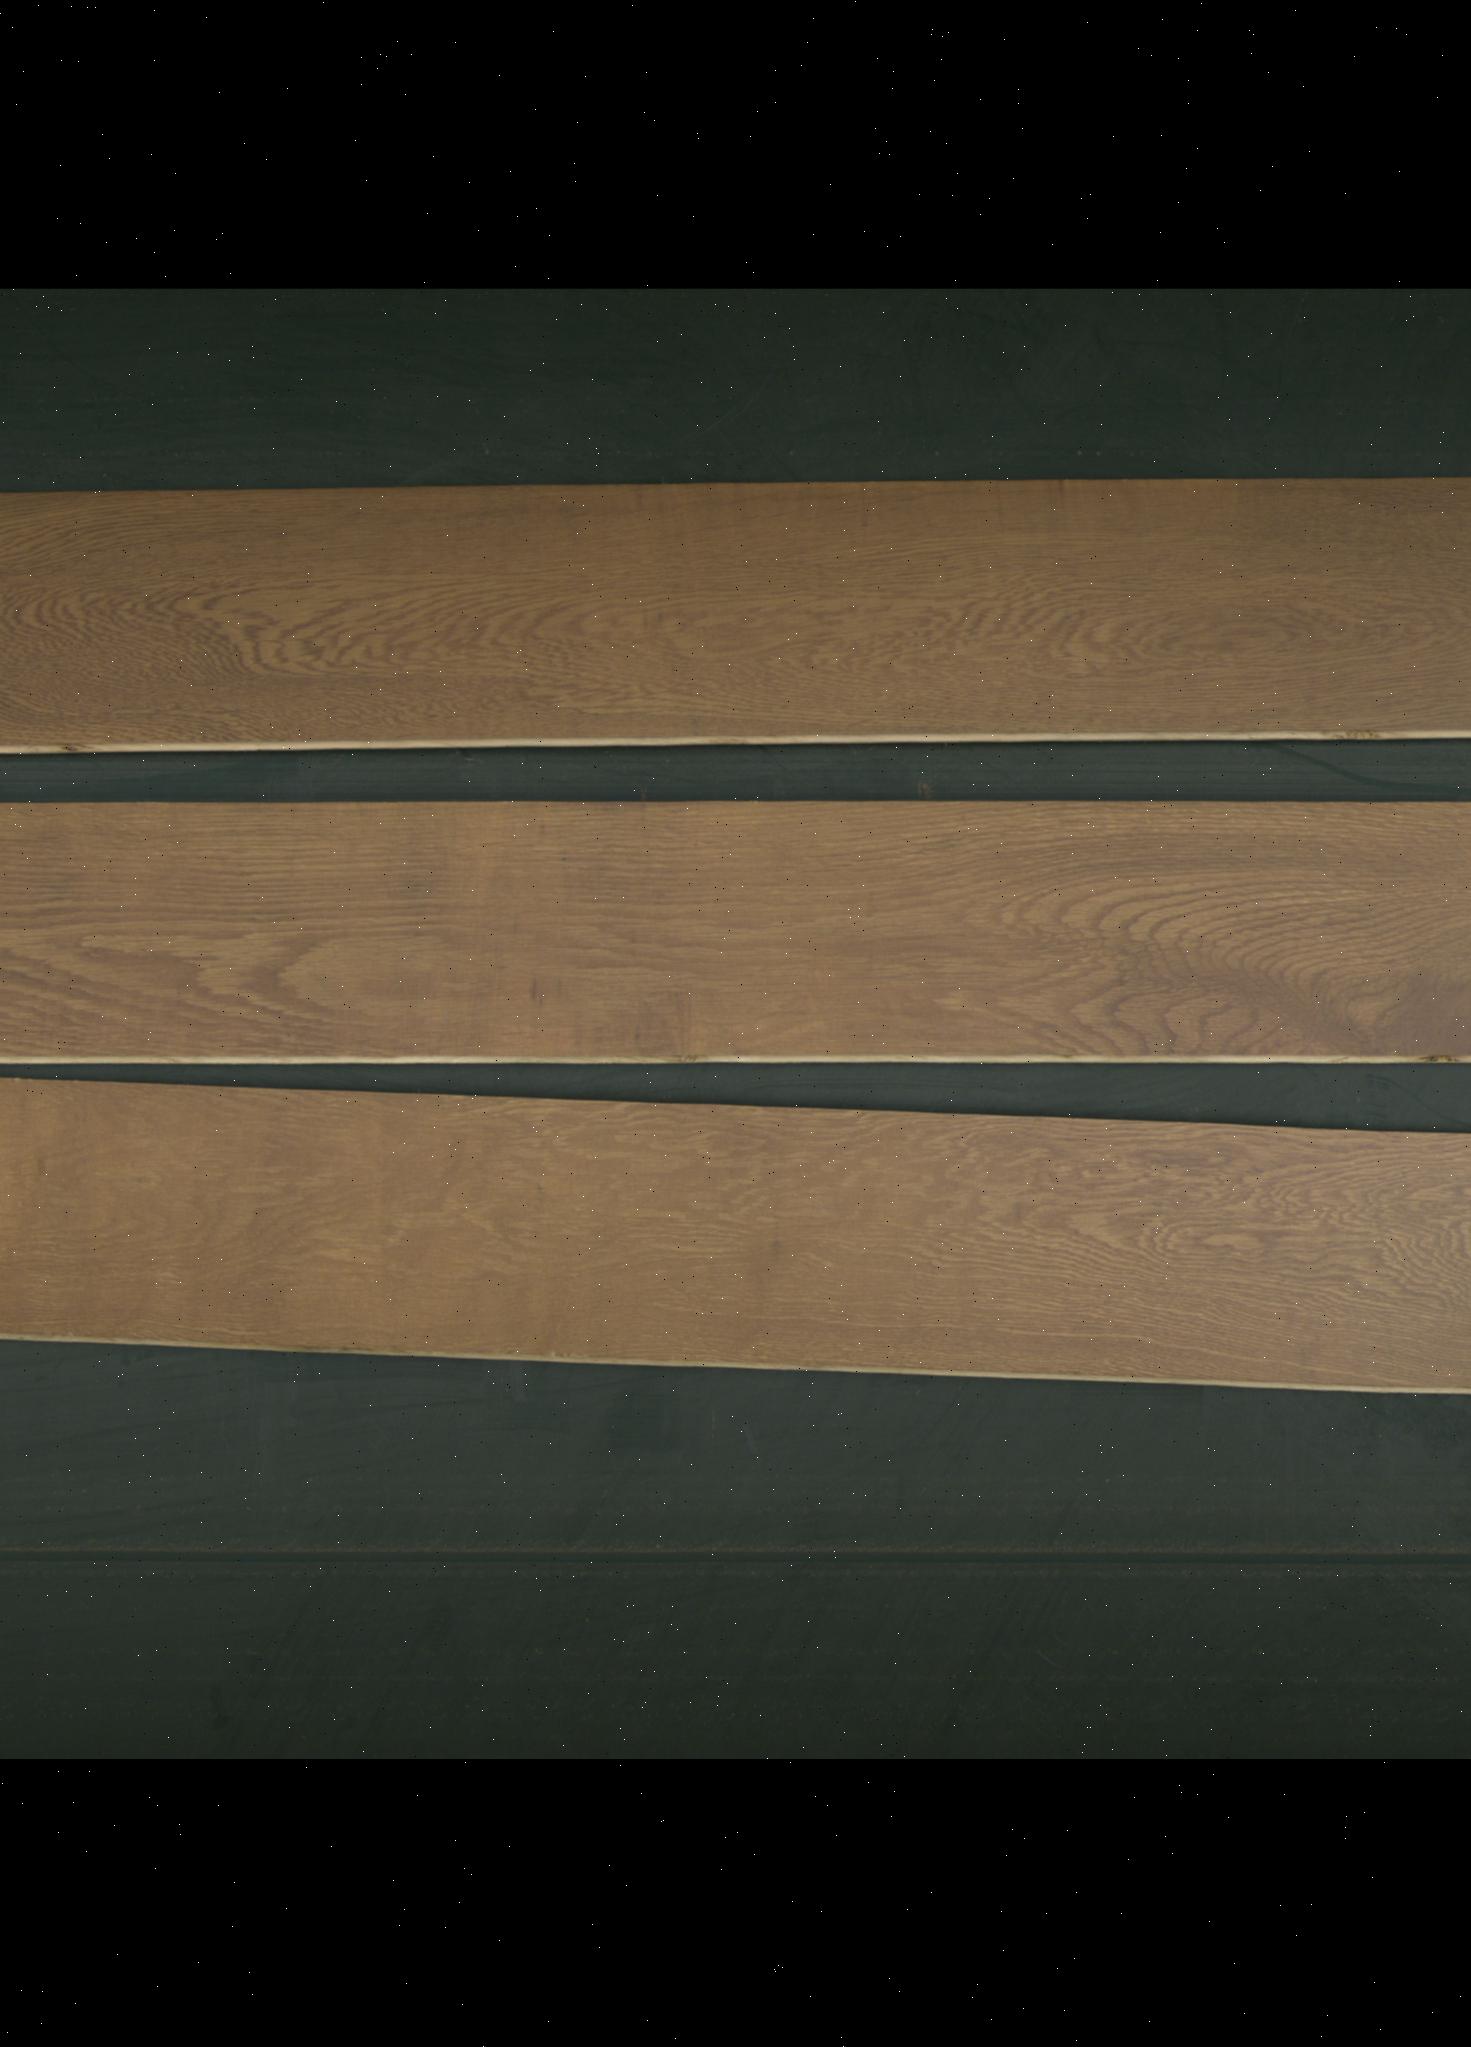
Label: mixers